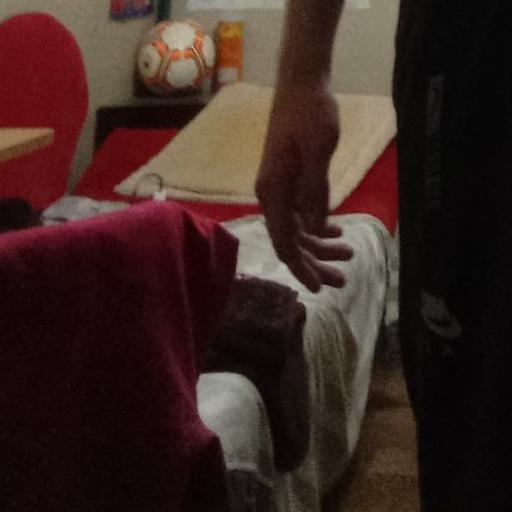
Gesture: no_gesture